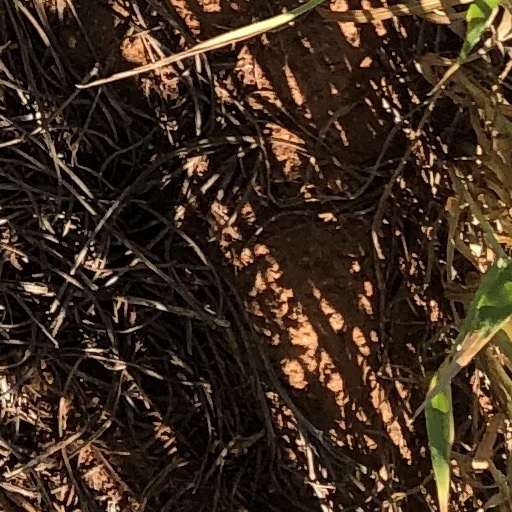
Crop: wheat